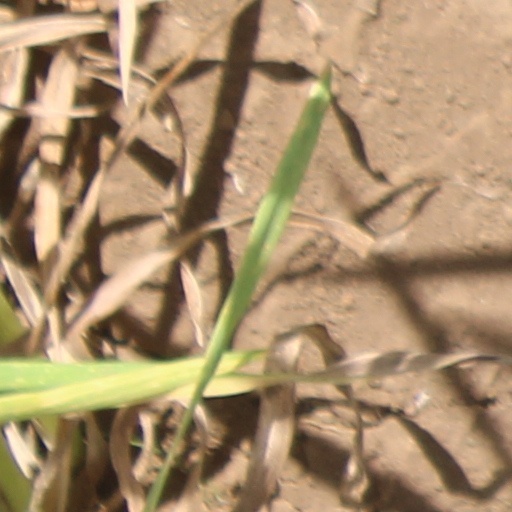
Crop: wheat